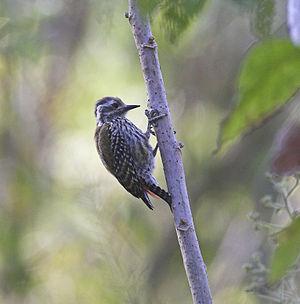
Le Pic d'Abyssinie est une espèce d'oiseaux de la famille des Picidae.